Guitar

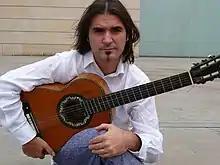
19th-century guitar made by luthier Manuel de Soto held by Spanish guitarist Rafael Serrallet

Finally, , the form and structure of the modern guitar were developed by different Spanish makers such as Manuel de Soto y Solares and, perhaps the most important of all guitar makers, Antonio Torres Jurado, who increased the size of the guitar body, altered its proportions, and invented the breakthrough fan-braced pattern. Bracing, the internal pattern of wood reinforcements used to secure the guitar's top and back and prevent the instrument from collapsing under tension, is an important factor in how the guitar sounds. Torres' design greatly improved the volume, tone, and projection of the instrument, and it has remained essentially unchanged since.